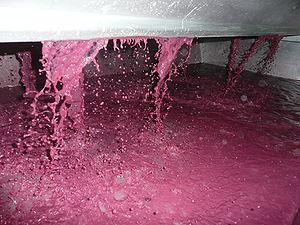
Vin rouge pendant un pressurage lors du décuvage (vin de presse)
Le pressurage ou pressage est une opération mécanique consistant à presser le raisin ou tout autre fruit afin d'en extraire le jus.
Le décuvage est l'action qui consiste à vider une cuve après la fermentation, en écoulant le vin d'une part et en récupérant le marc d'autre part. Elle intervient principalement dans la vinification des vins rouges, mais peut également avoir lieu plus rarement lors de macérations pour les vins rosés et blancs.
Le mercurey est un vin d'appellation d'origine contrôlée (AOC) de la Bourgogne viticole. Son vignoble est situé en Saône-et-Loire, à douze kilomètres au nord-ouest de Chalon-sur-Saône et à sept kilomètres de Givry. Cette AOC s'étend sur les communes de Mercurey et de Saint-Martin-sous-Montaigu.
Un vin rouge est obtenu par la fermentation du moût de raisins noirs en présence de la pellicule, des pépins et éventuellement de la rafle. Le temps plus ou moins long de cette fermentation varie selon le genre de vin voulu, les caractéristiques de chaque vendange et les traditions liées au terroir viticole de production. C’est la cuvaison qui peut varier d’une semaine au maximum pour obtenir des vins légers et souples, jusqu’à trois ou quatre semaines pour des vins de garde. Ce sont des vins dits tranquilles mais il existe des vins rouges mousseux comme le lambrusco en Italie.